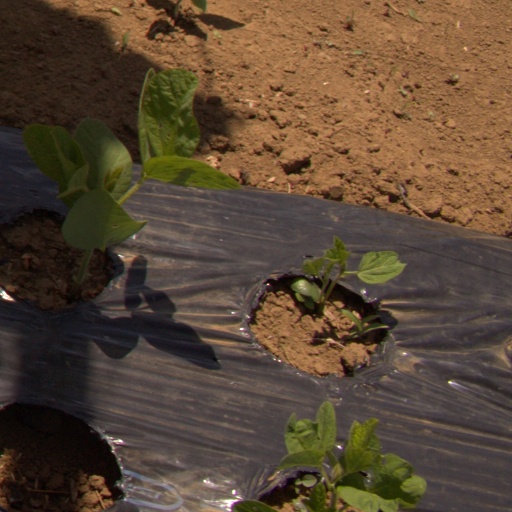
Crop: Jerusalem artichoke